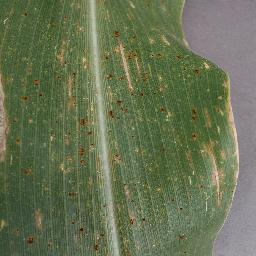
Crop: corn
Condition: (maize)_cercospora_spot_gray_spot